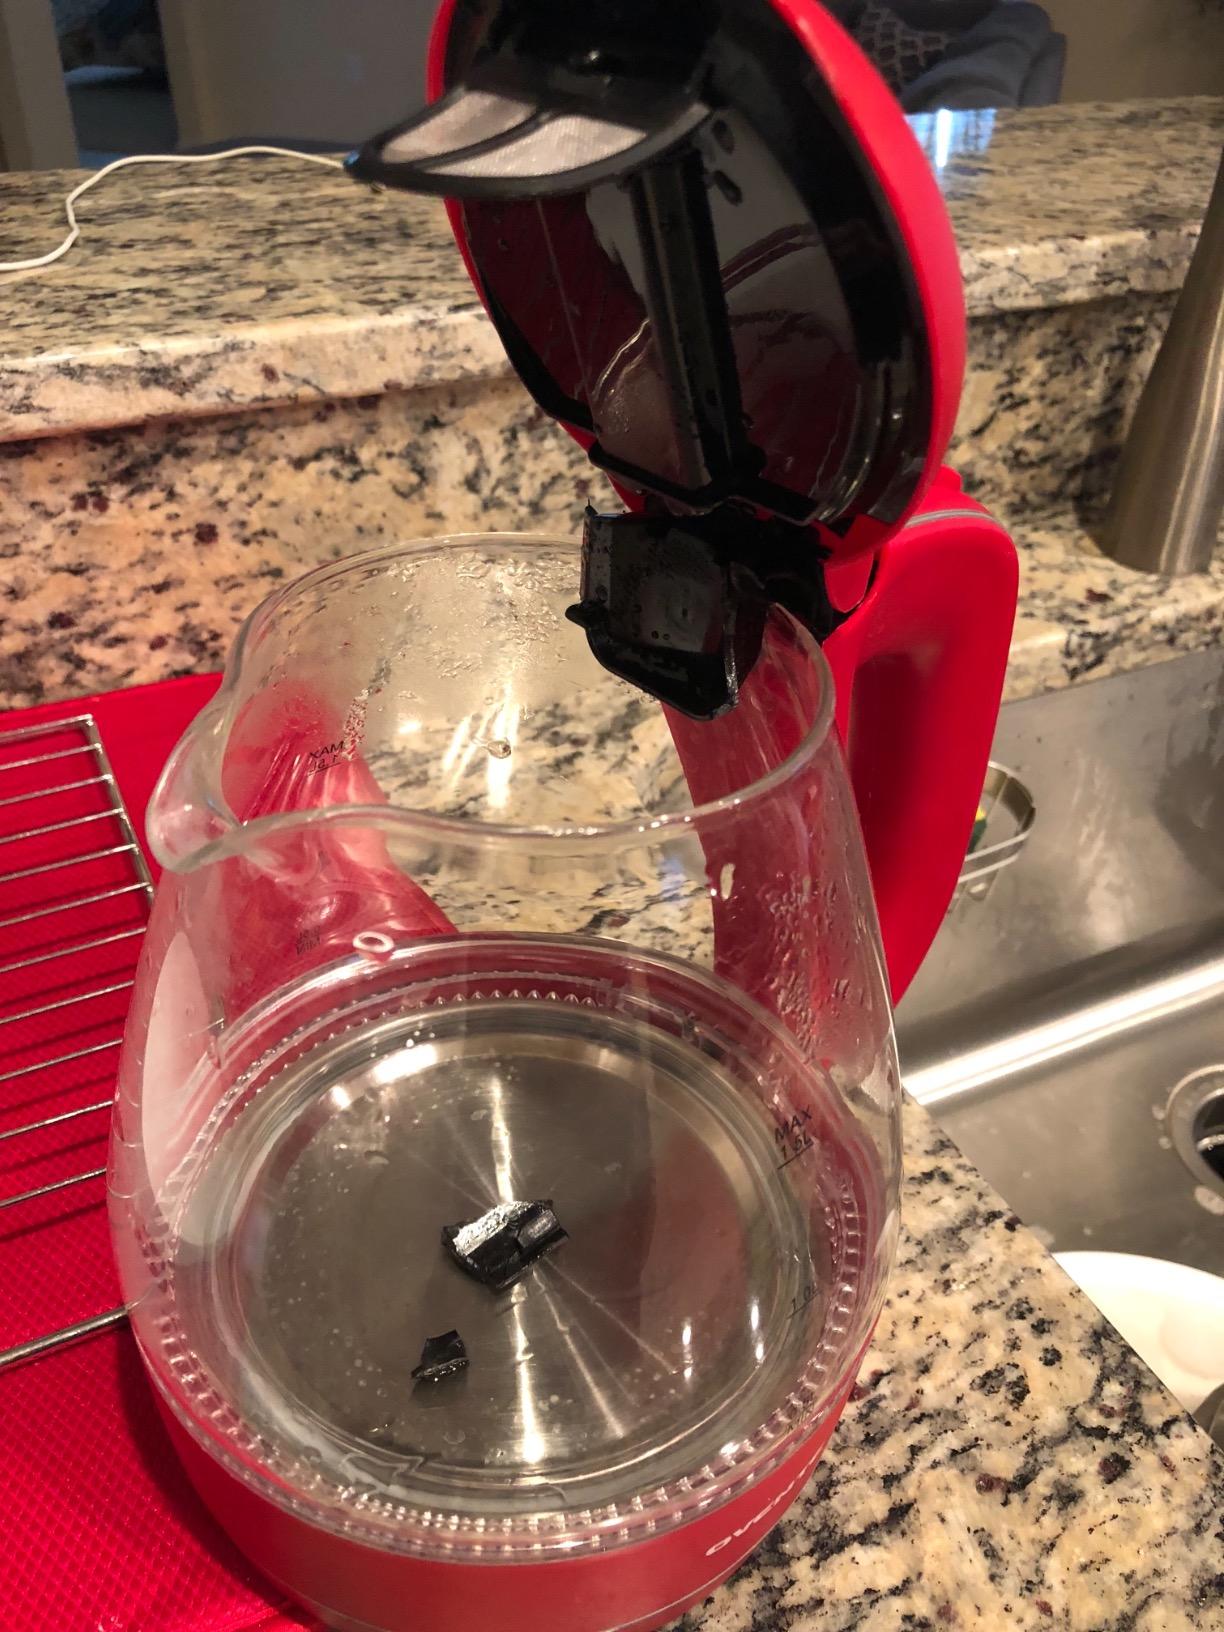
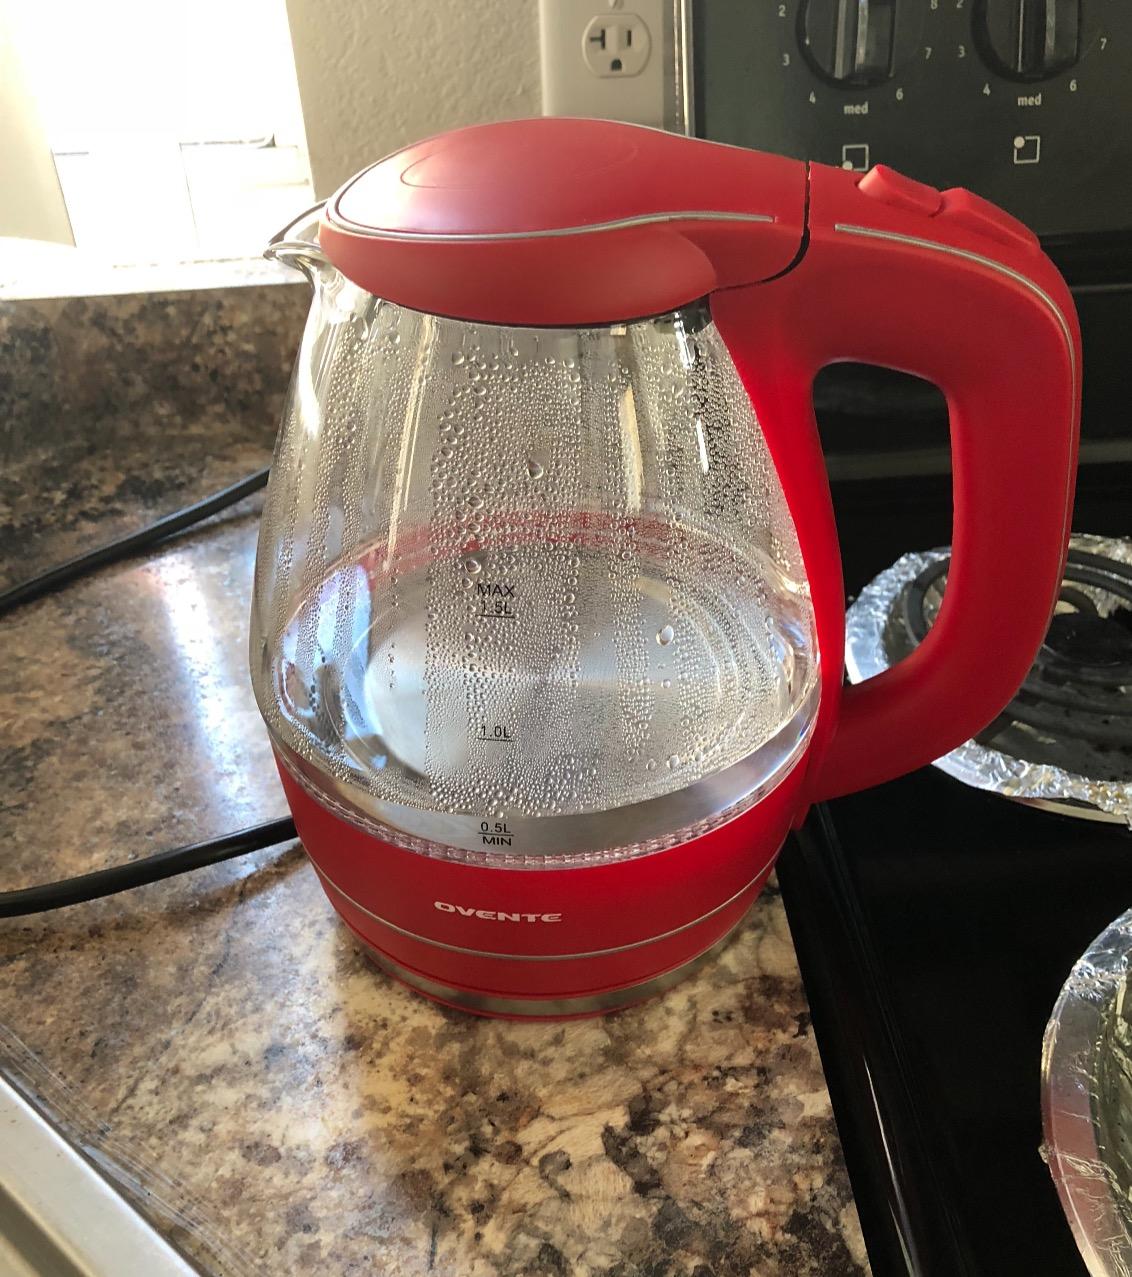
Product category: items_kettle
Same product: yes